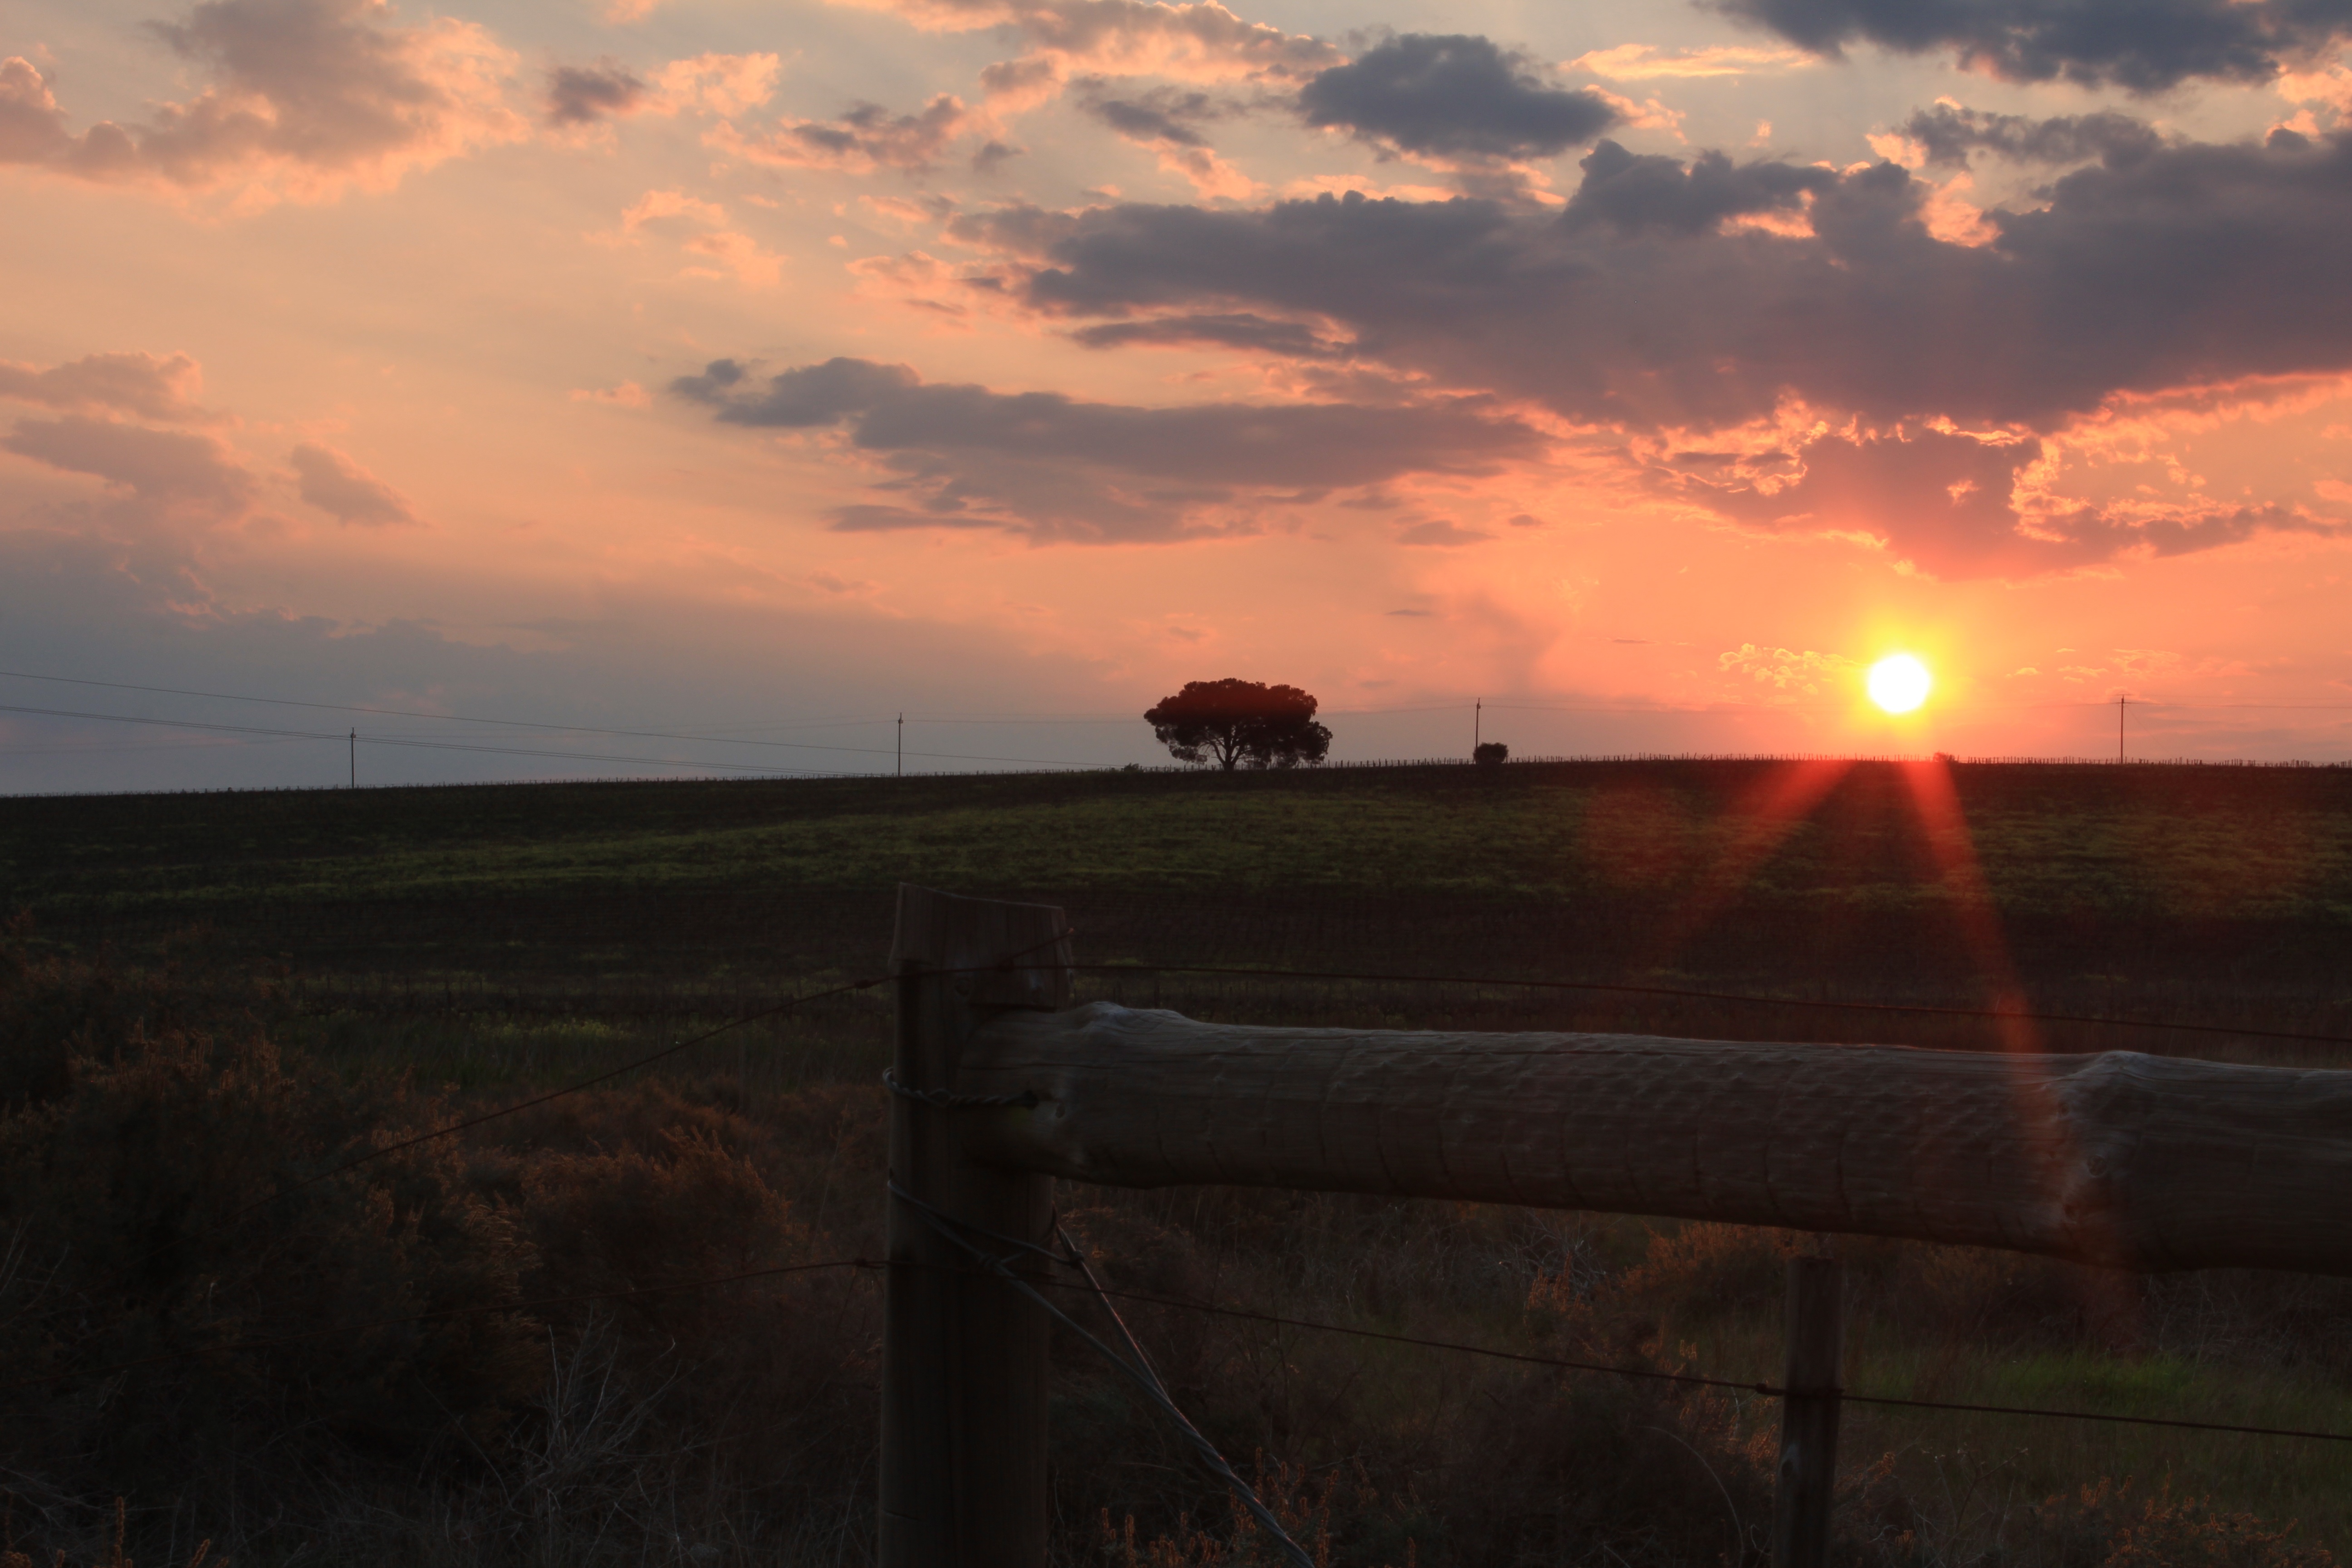
beach, sea, coast, horizon, cloud, sky, sun, sunrise, sunset, sunlight, morning, dawn, dusk, evening, afterglow, atmospheric phenomenon